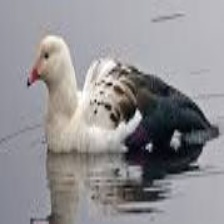
Species: ANDEAN GOOSE
Scientific name: CHLOEPHAGA MELANOPTERA
ImageNet parent category: goose